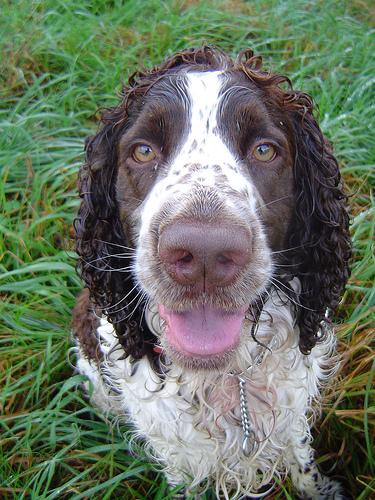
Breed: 276-n000112-English_springer